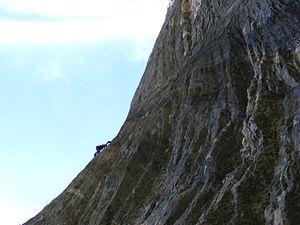
Le décret de classement du parc naturel régional des Baronnies provençales du 26 janvier 2015 a été publié au Journal Officiel le 28 janvier 2015. Le parc s’étend sur un massif entre Drôme et Hautes-Alpes. À cheval sur les Régions Auvergne-Rhône-Alpes et Provence-Alpes-Côte d'Azur, les Baronnies provençales sont reconnues au niveau national comme Parc naturel régional.